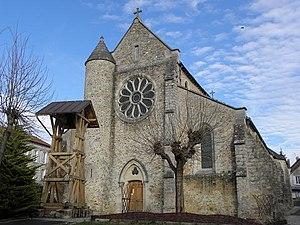
Façade occidentale de l'église Saint-Rémy de Ferrières-en-Brie (77).
Cet article recense les monuments historiques de l'ouest de la Seine-et-Marne, en France.
L'église Saint-Rémy est une église catholique située à Ferrières-en-Brie, en France.
Cet article recense les monuments historiques français classés en 1847.